Space Channel 5: Part 2

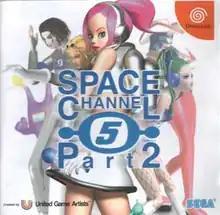
Japanese Dreamcast box art

is a 2002 music video game developed by United Game Artists and published by Sega for Dreamcast and PlayStation 2. It is a sequel to the 1999 game "Space Channel 5". The game received a high-definition port to Microsoft Windows, Xbox 360 and PlayStation 3 in 2011.